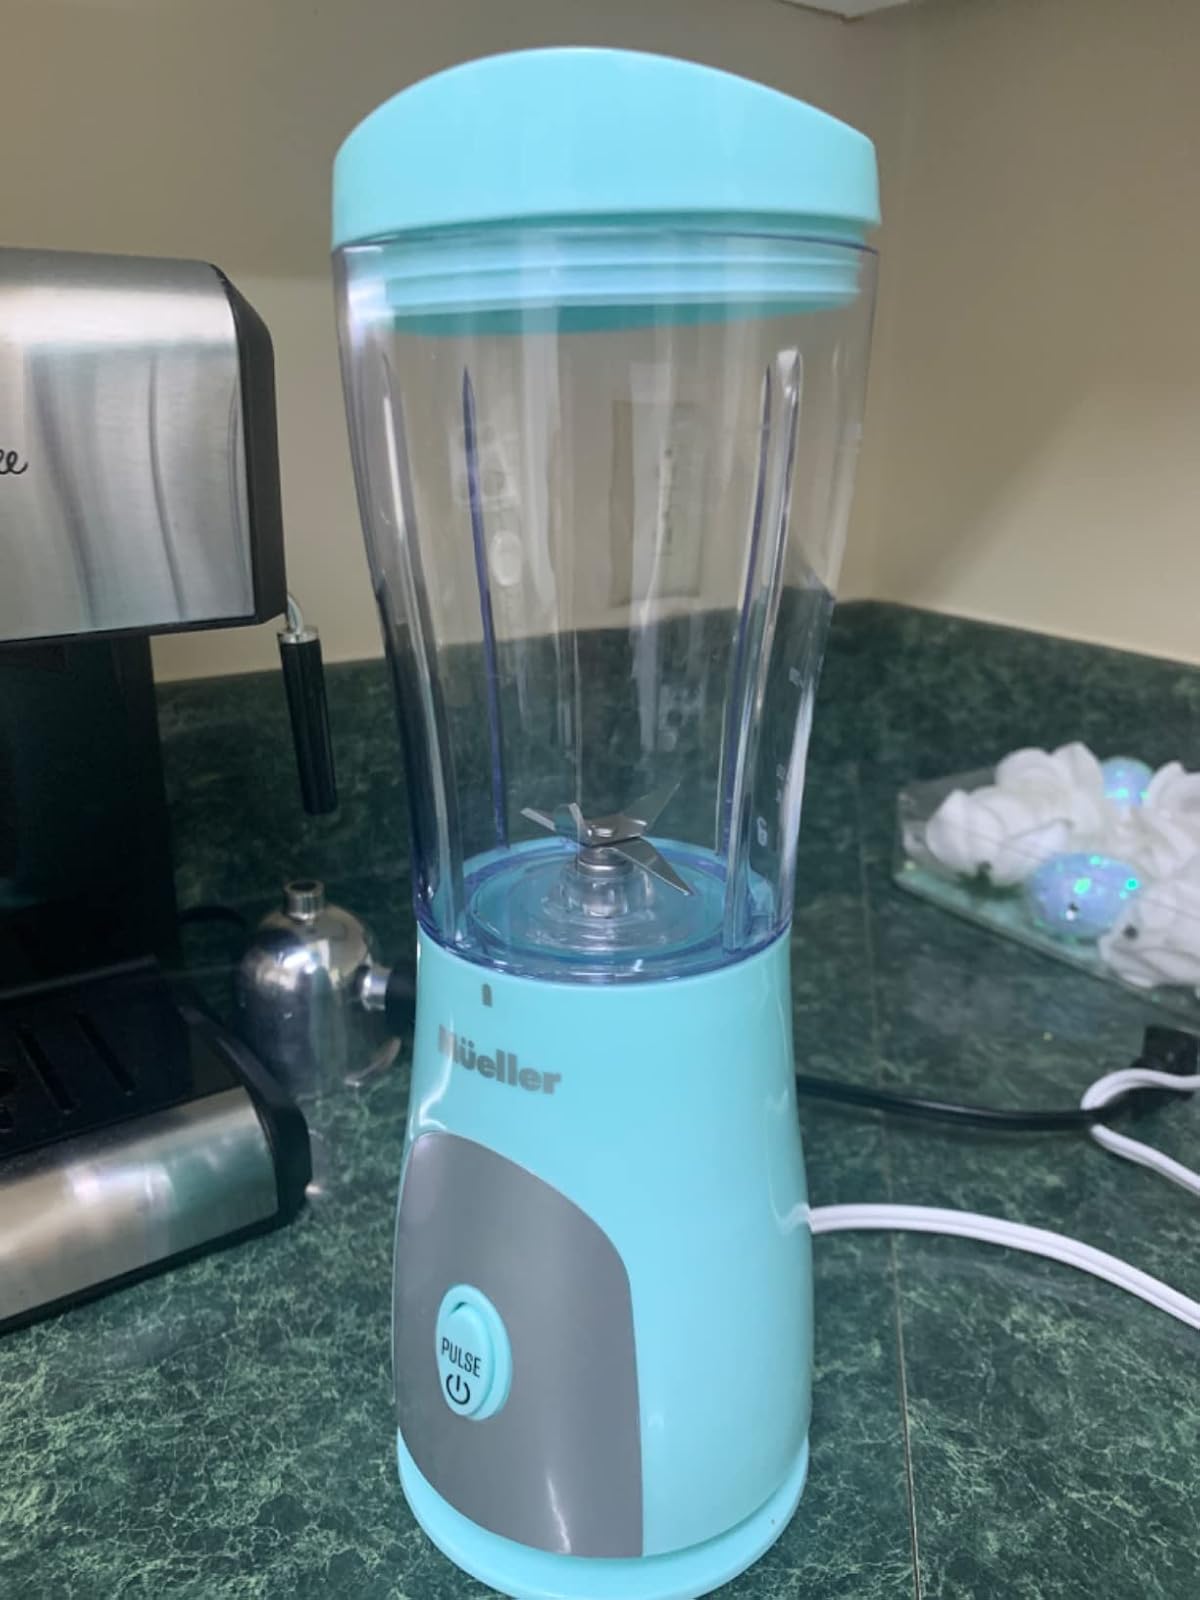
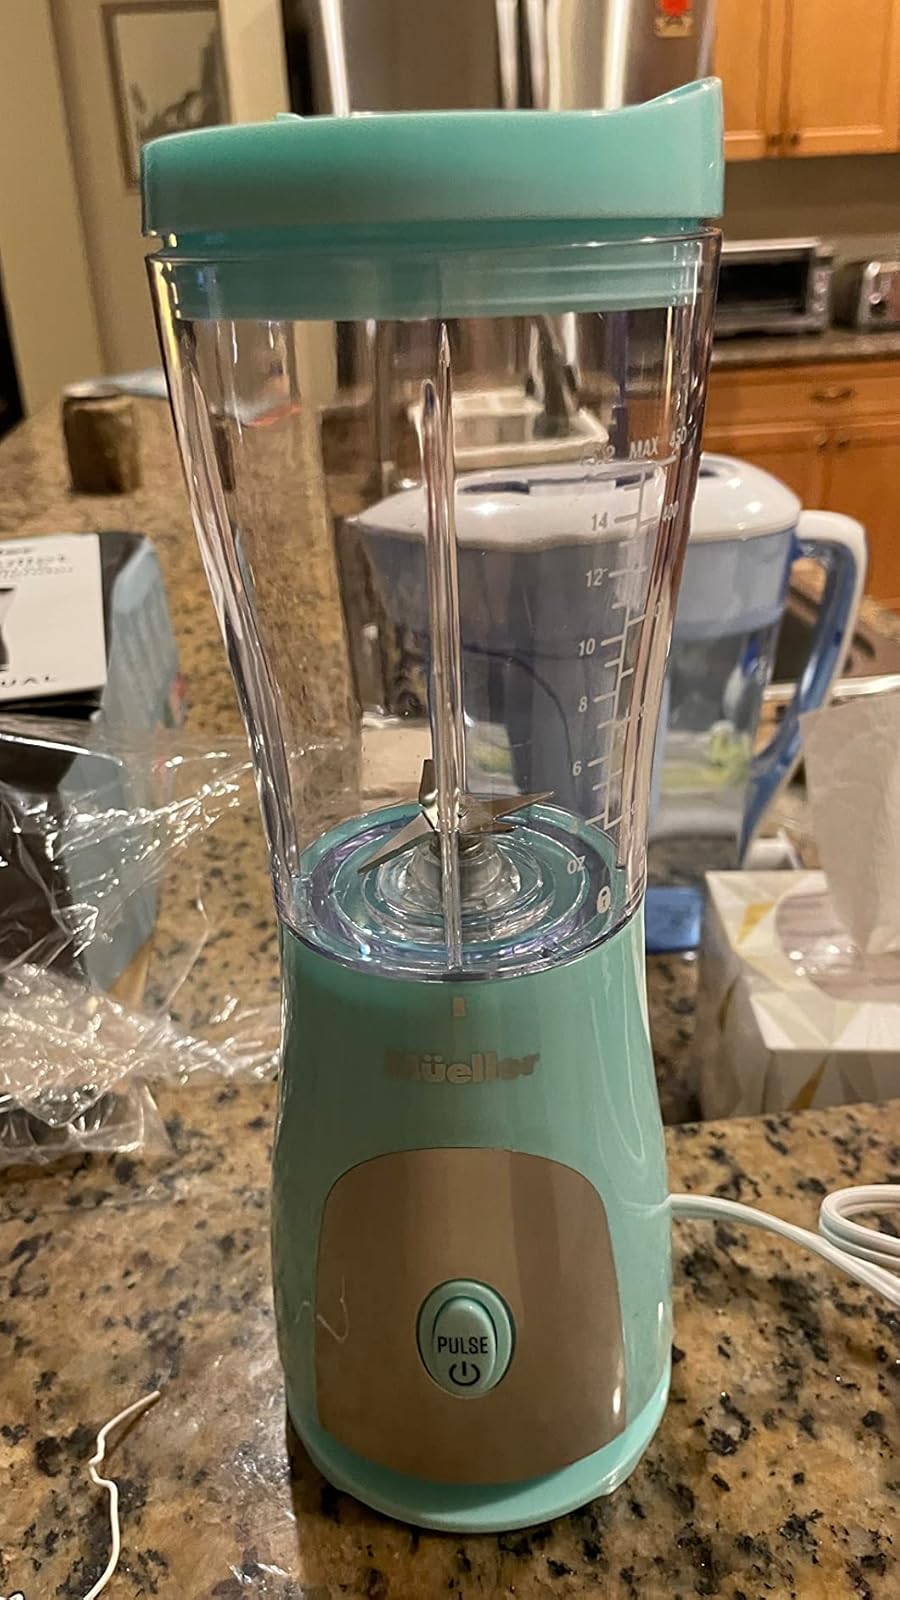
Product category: items_blender
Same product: yes